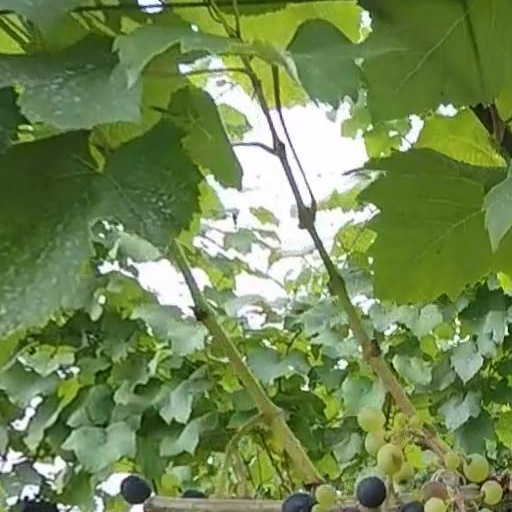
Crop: grape